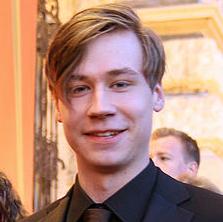
Age: 19